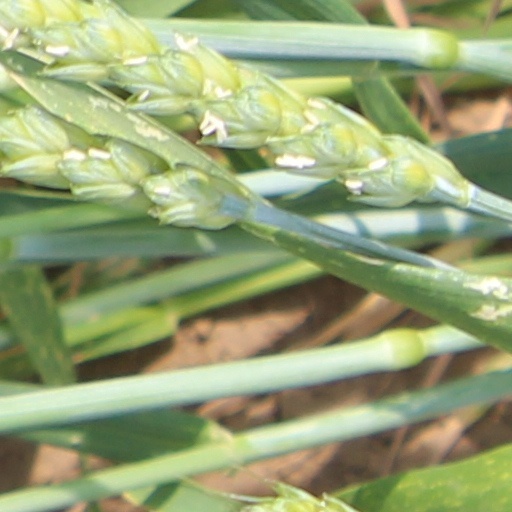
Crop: wheat